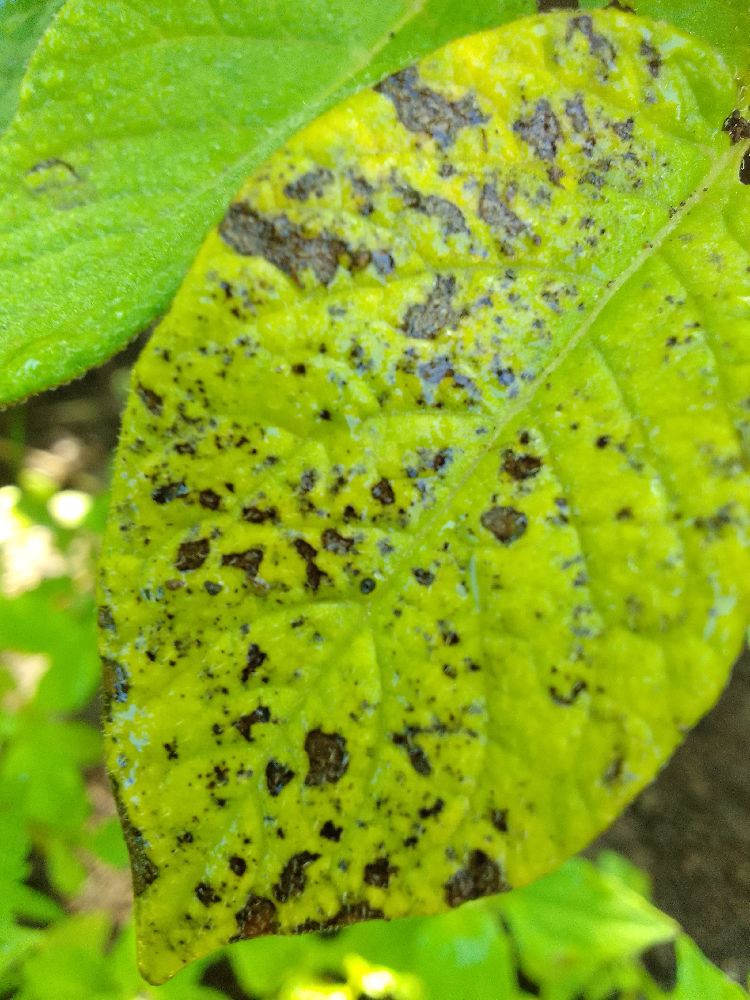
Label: Early blight